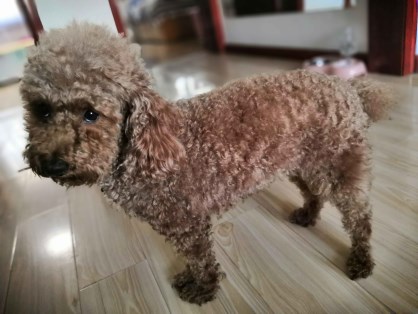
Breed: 7449-n000128-teddy